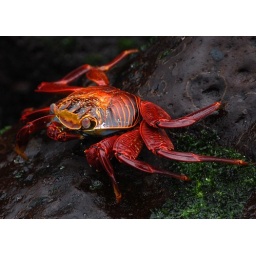
These crabs feed on algae that grows on the black volcanic rock by the sea.